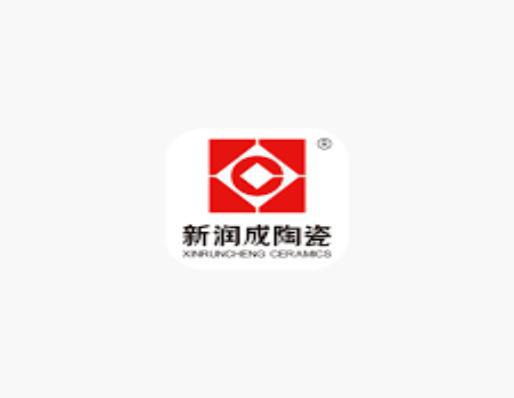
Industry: Others